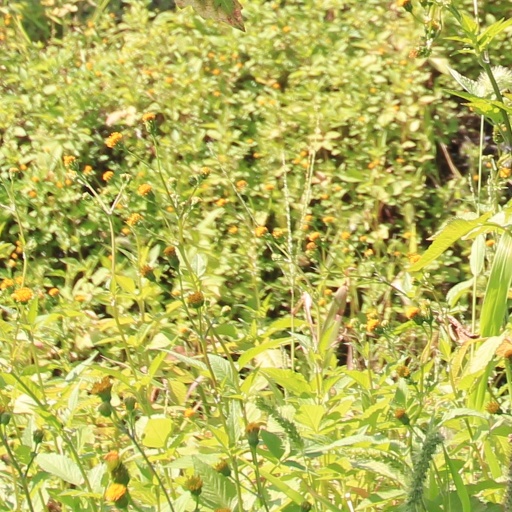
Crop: grape